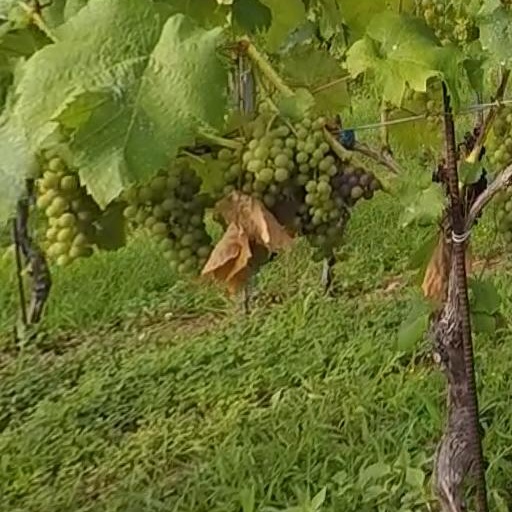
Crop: grape